Kåre Jostein Simonsen

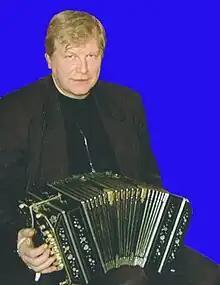
Simonsen with his bandoneon

Kåre Jostein Simonsen (born March 26, 1948) is a Norwegian bandoneonist. He has been a regular member of the Tango Concertino and Trio Troika in Trondheim, and now plays in ensembles Quinteto Nidaros (piazzollaquintet - bandoneon, violin, electric guitar, piano and double bass) and Cholo tango duet/trio.